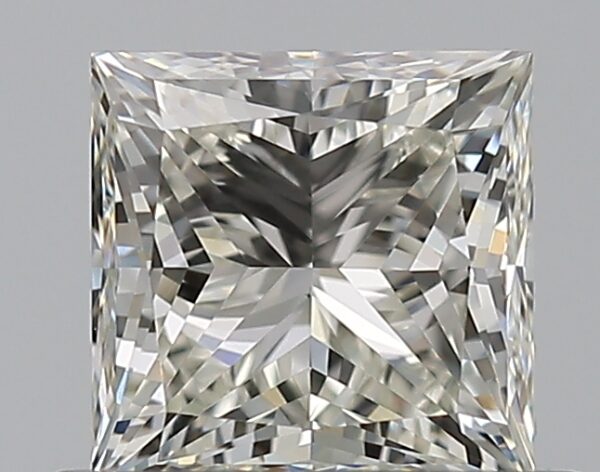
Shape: princess
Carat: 0.7
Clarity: VS1
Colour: J
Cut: EX
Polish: EX
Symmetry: VG
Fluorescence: N
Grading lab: GIA
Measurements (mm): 4.72 x 4.68 x 3.46